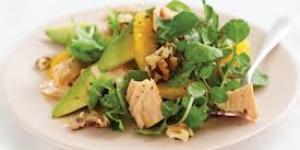
ensalada de berro y salmon